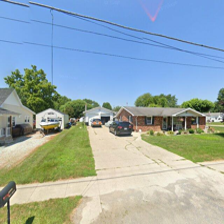
Label: streetView